Campaign of Danture

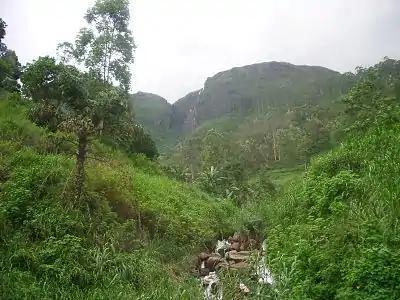
Terrain near Kandy: much of the kingdom was mountainous, thickly forested and devoid of roads; the climate was often cold, with violent winds and rains.

A fleet of eighteen ships and a galley followed the supply ship, carrying Sousa with six or seven hundred Portuguese soldiers. They were at Negombo when they encountered the storm which sank the supply ship. They were forced to anchor there and travel to Colombo over land. By the time Sousa reached Colombo, Captain Francisco da Silva had left for Mannar to command the garrison there. Instead, he found a resentful Pedro Homem Pereira, who denied assistance to the expedition in protest of the Sousas' having been preferred over him.